Roxana Cocoș

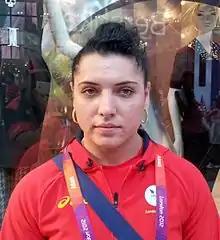
Roxana Cocoș at the 2012 London Summer Olympics

Roxana Cocoș (born 5 June 1989 in Bucharest) is a Romanian weightlifter.